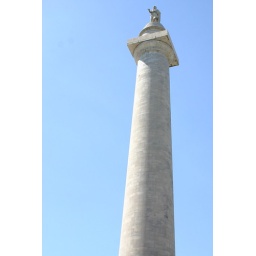
This monument in Baltimore was designed by the same person who designed the more famous monument in DC.